Metropolis (comics)

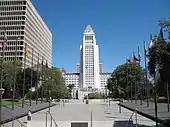
In the TV series "Adventures of Superman", Los Angeles stood in place for Metropolis. The Los Angeles City Hall was depicted as the "Daily Planet" building in later seasons.

In the Silver Age and Bronze Age comics, a major Metropolis landmark is the Superman Museum. The Superman Museum features various exhibits dedicated to Metropolis' favorite superhero, similar to the Flash Museum in Central City. The Museum's exhibits were responsible for the origin of the Composite Superman. Members of the criminal organization the 100 at one point secretly used the Superman Museum as their base of operations, which was discovered by the superhero Black Lightning and his nemesis Tobias Whale. Superman, under the effects of hypnosis, once went on a rampage and wrecked several pieces at the museum. The Superman Museum, like the Flash Museum, is also usually shown as existing well into the Legion of Super-Heroes' era.